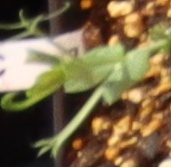
Label: Field Pea